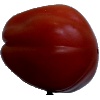
Label: Tomato Heart 1